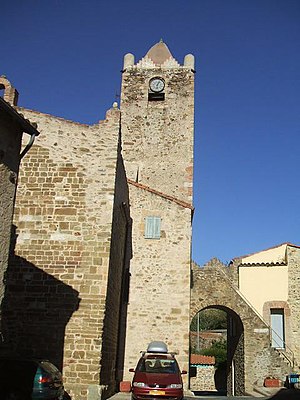
Oms (Pyrénées-Orientales)
Oms er en by og kommune i departementet Pyrénées-Orientales i Sydfrankrig.